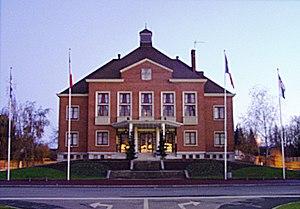
Mairie de Rosières-en-Santerre (80), France.
Rosières-en-Santerre est une commune française située dans le département de la Somme en région Hauts-de-France.